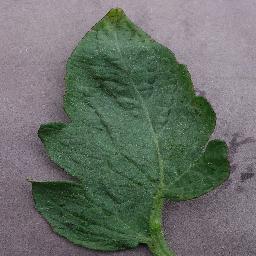
Label: Tomato___Bacterial_spot